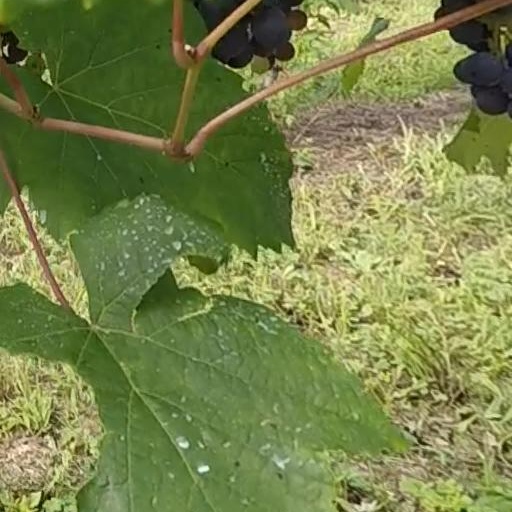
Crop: grape